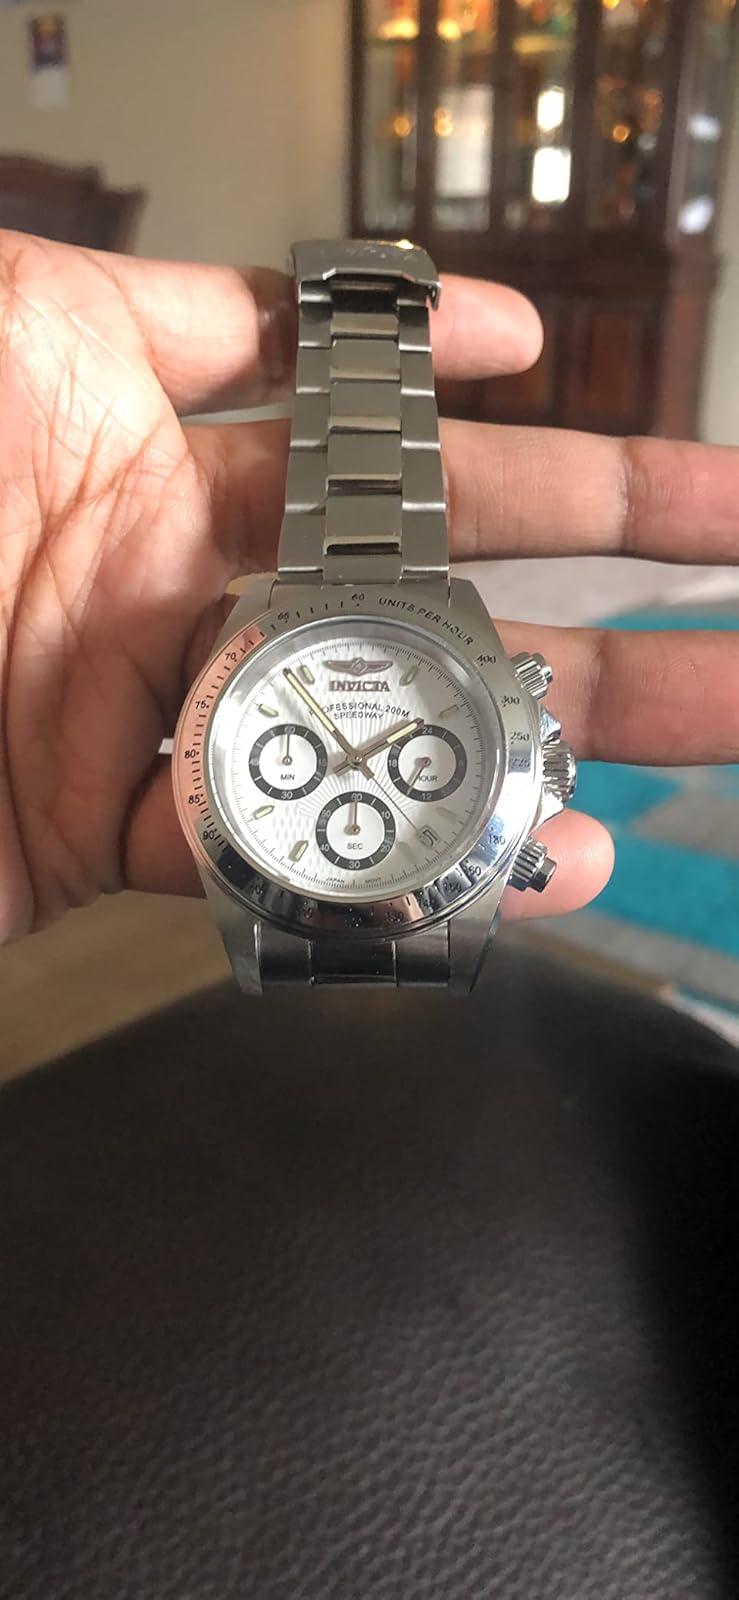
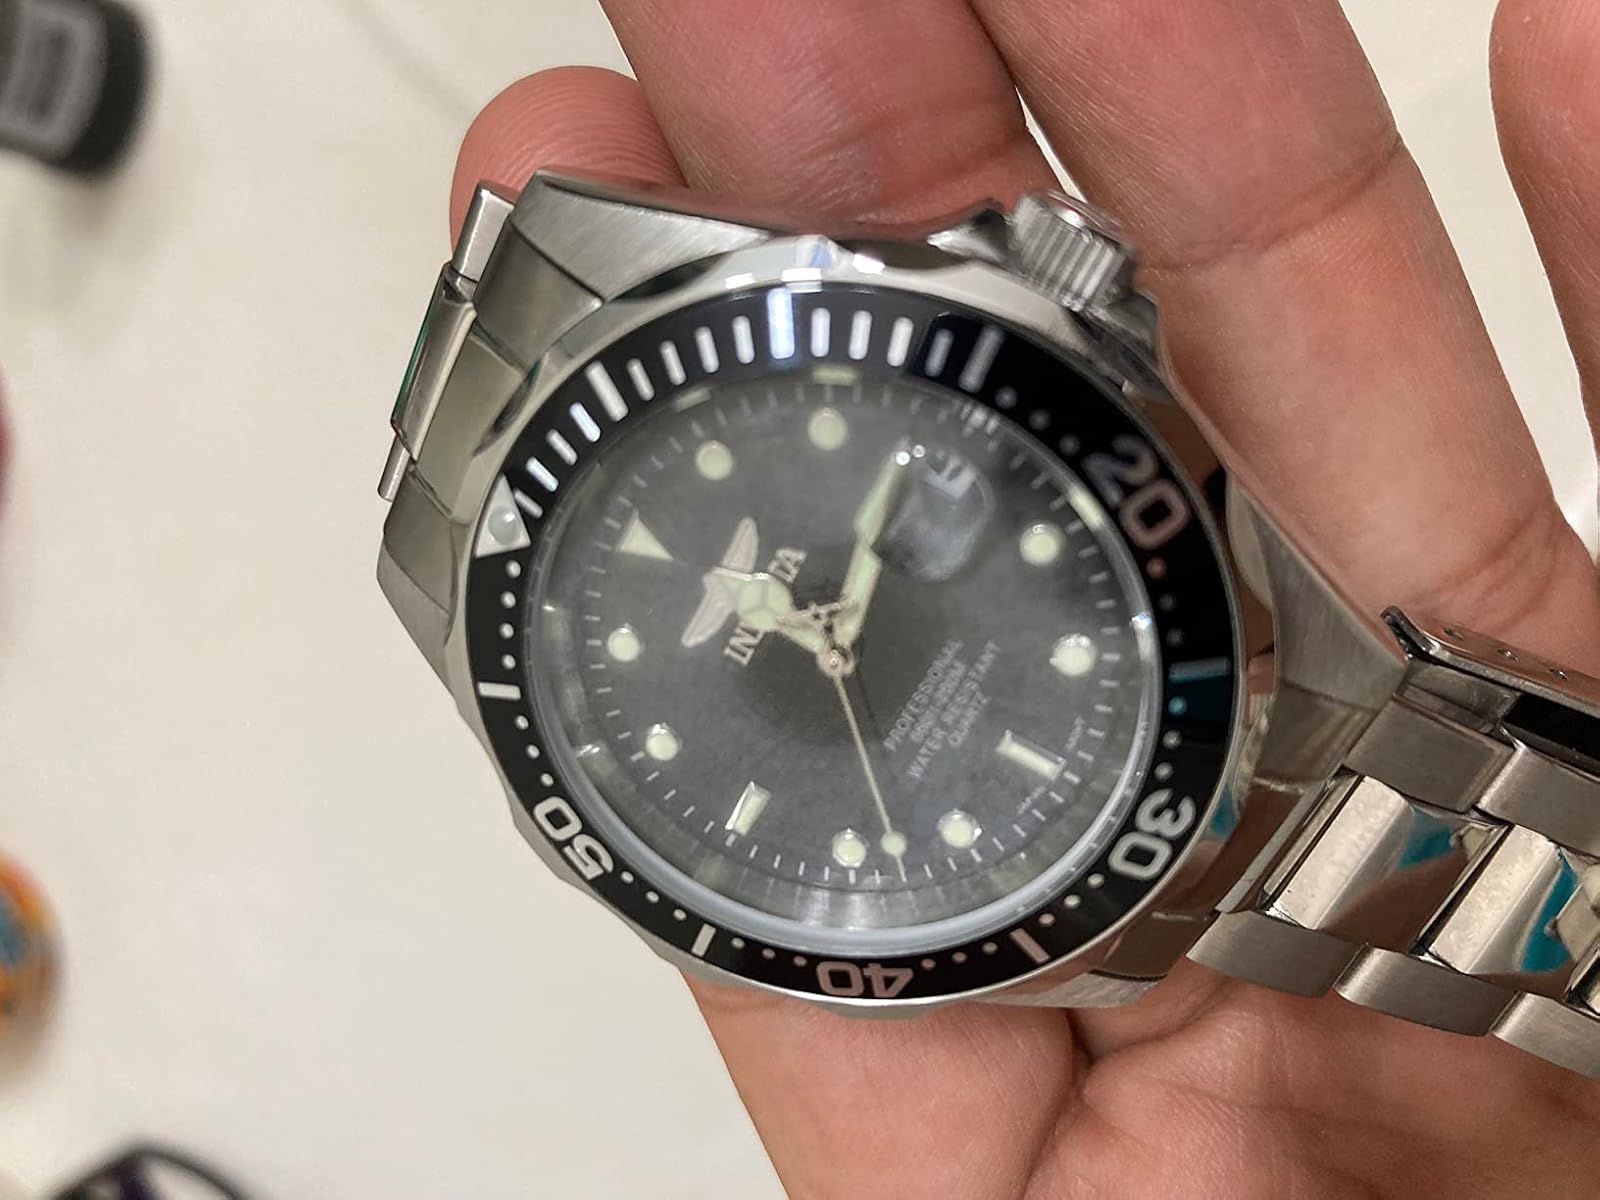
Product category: accessories_watch
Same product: no